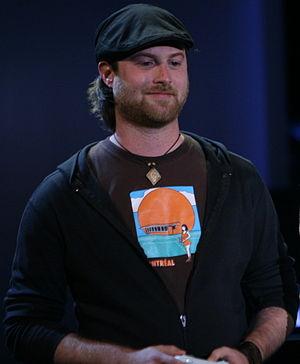
Patrice Désilets à l’Electronic Entertainment Expo 2007.
Assassin's Creed est une série de jeux vidéo historique d'action-aventure et d'infiltration en monde ouvert, développée et éditée par Ubisoft. Les titres principaux développés par Ubisoft Montréal sont sortis sur les consoles de 7ᵉ, 8ᵉ génération et prochainement sur la 9ᵉ génération ainsi que sur PC, tandis que les épisodes secondaires sont sortis sur consoles portables et sur téléphones portables.
Patrice Désilets, né le 9 mai 1974 à Saint-Jean-sur-Richelieu au Québec, est un créateur de jeu vidéo franco-canadien, notamment connu pour son travail chez Ubisoft sur les jeux Prince of Persia : Les Sables du temps et comme directeur créatif à l'origine de la série à succès Assassin's Creed. En 2014, il fonde le studio Panache Digital Games à Montréal.